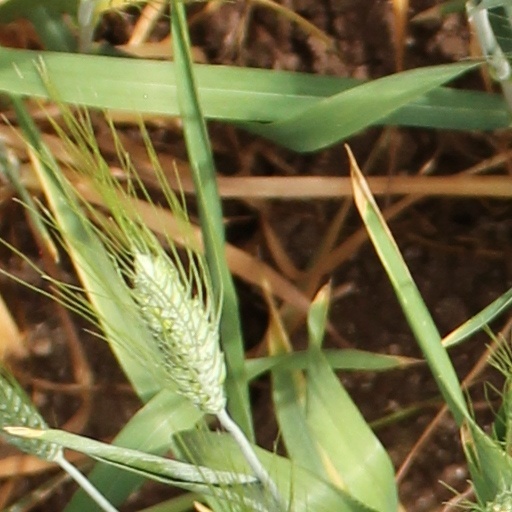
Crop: wheat